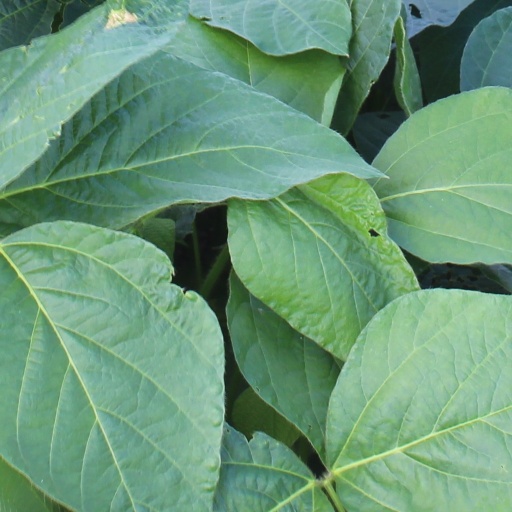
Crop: soybean